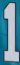
Number: 1